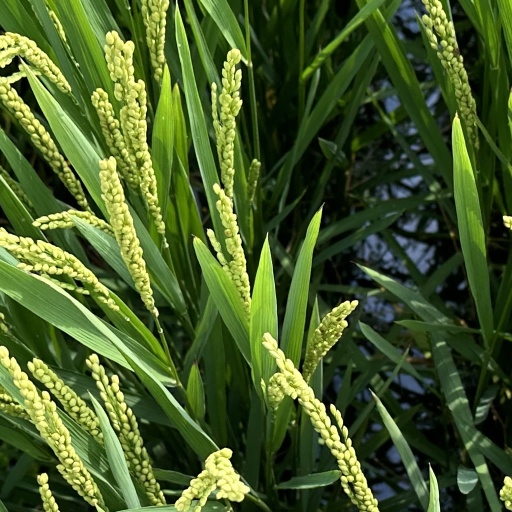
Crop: rice